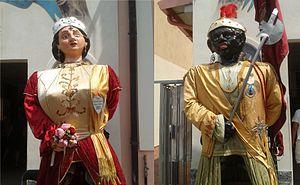
Des figures de géants sont présentes dans des processions et cortèges de folklore de pays du monde entier. Il s'agit soit de personnages soit parfois de dragons ou d'animaux fabuleux. Les géants processionnels, mannequins d'osier ou de bois promenés dans les cortèges, sont l'une des bases les plus vivaces du folklore du Nord de la France et de la Belgique. Les cortèges comportant des géants processionnels humains ou animaux sont d'ailleurs l'une des coutumes les plus répandues de l'humanité.